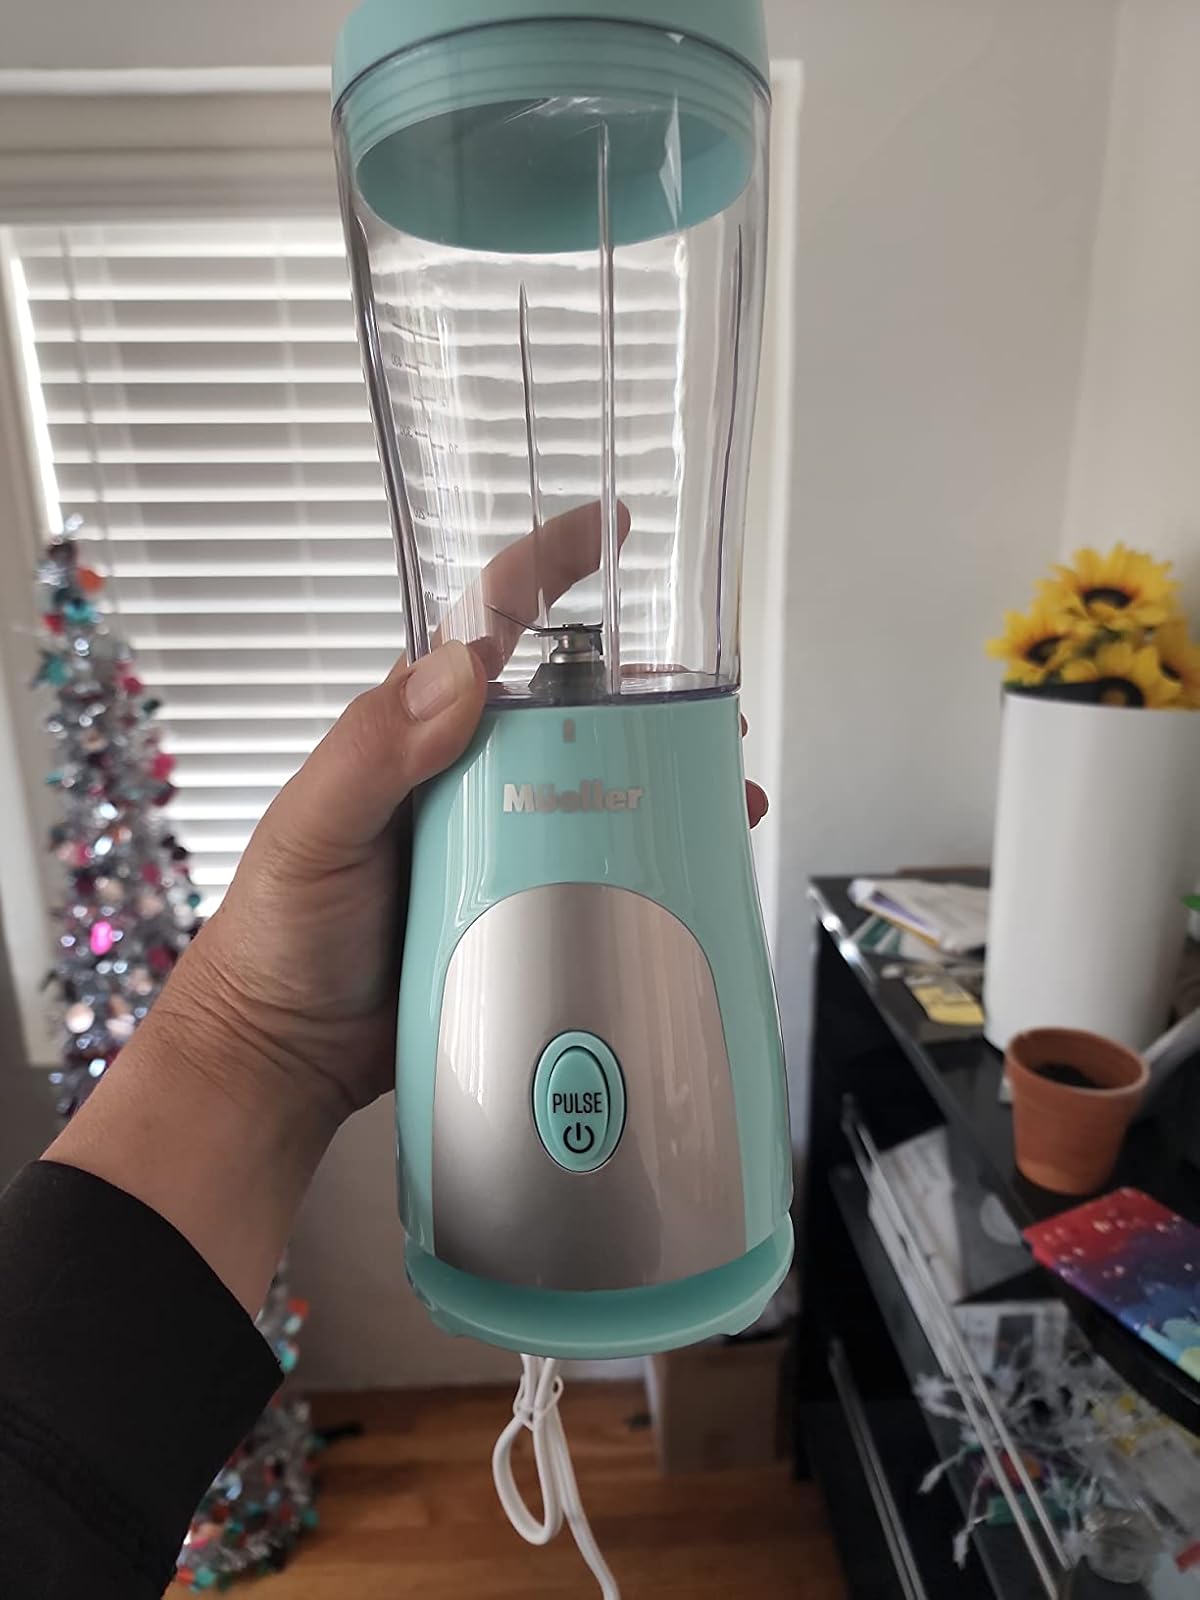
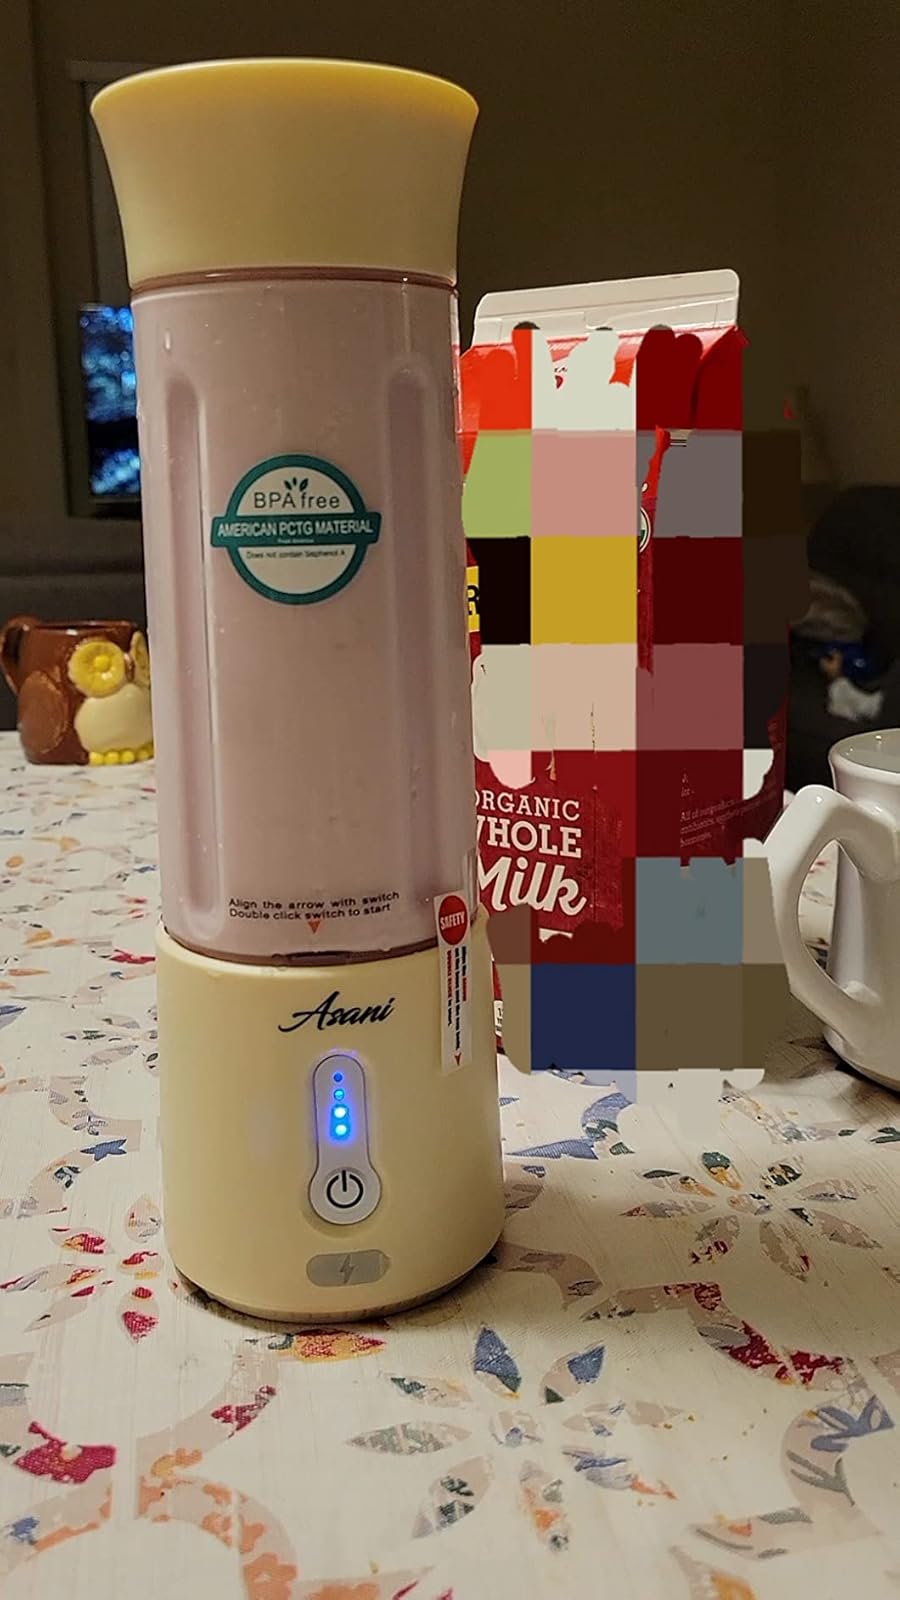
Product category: items_blender
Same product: no